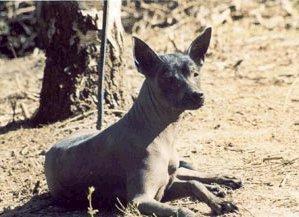
Mexican_hairless